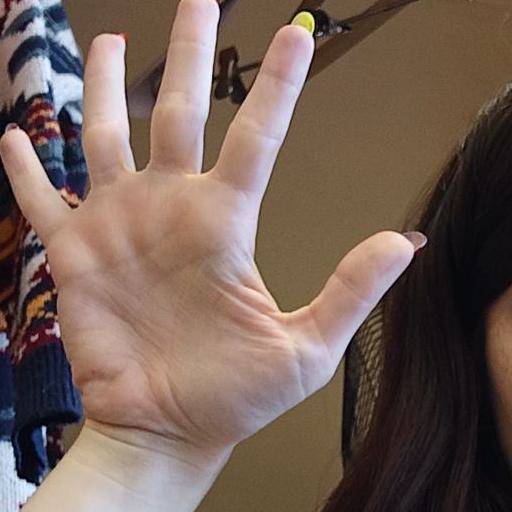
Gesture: palm